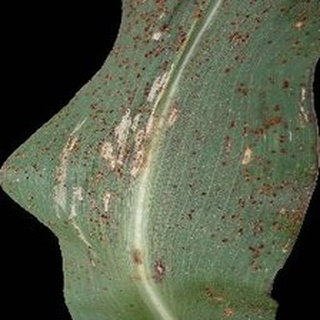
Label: corn_common_rust